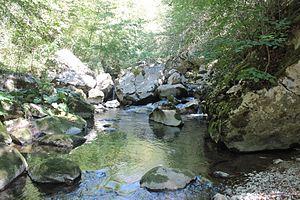
La Trešnjica est une rivière de Serbie. Elle est un affluent droit de la Drina, donc un sous-affluent du Danube par la Save. Elle fait partie du bassin versant de la mer Noire.